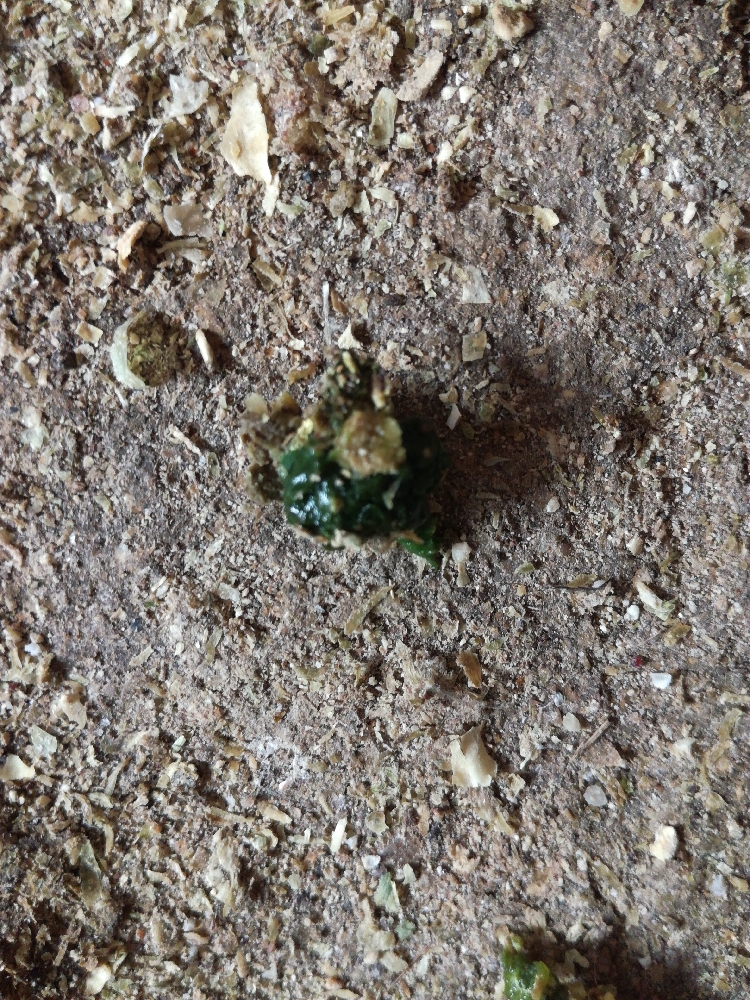
PCR-confirmed diagnosis: Newcastle disease